Muslin trade in Bengal

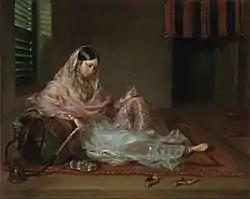
A woman wearing fine Bengali muslin, c. 1789, by Francesco Renaldi.

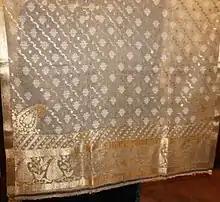
Shawl made of Muslin in the 18th century, woven in Sonargaon, Dhaka.

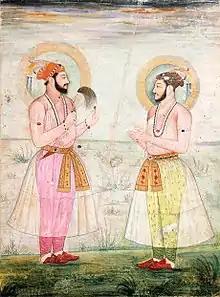
Bengali muslin was associated with the power and elegance of the Mughal court in India, as shown in this 1665 depiction of princes Dara Shikoh and Sulaiman Shikoh Nimbate

Muslin, a Phuti carpus cotton fabric of plain weave, was historically hand woven in the areas of Dhaka and Sonargaon in Bangladesh and exported for many centuries. The region forms the eastern part of the historic region of Bengal. The muslin trade at one time made the Ganges delta and what is now Bangladesh into one of the most prosperous parts of the world. Of all the unique elements that must come together to manufacture muslin, none is as unique as the cotton, the famous "phuti karpas", scientifically known as "Gossypium arboreum var. neglecta". Dhaka muslin was immensely popular and sold across the globe for millennia. Muslin from "India" is mentioned in the book Periplus of the Erythraean Sea, authored by an anonymous Egyptian merchant around 2,000 years ago, it was appreciated by the Ancient Greeks and Romans, and the fabled fabric was the pinnacle of European fashion in the 18th and 19th century. Production ceased sometime in the late 19th century, as the Bengali muslin industry could no longer compete against cheaper British-made textiles.